Newark Public Schools

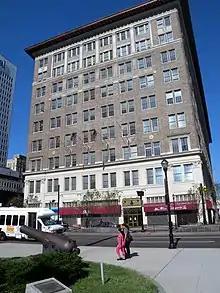
Headquarters

Newark Board of Education is a comprehensive community public school district that serves students in pre-kindergarten through twelfth grade in the city of Newark in Essex County, in the U.S. state of New Jersey. The state took over the district in 1995—the third takeover statewide—and returned control in 2018, after 22 years. The district is one of 31 former Abbott districts statewide that were established pursuant to the decision by the New Jersey Supreme Court in "Abbott v. Burke" which are now referred to as "SDA Districts" based on the requirement for the state to cover all costs for school building and renovation projects in these districts under the supervision of the New Jersey Schools Development Authority.